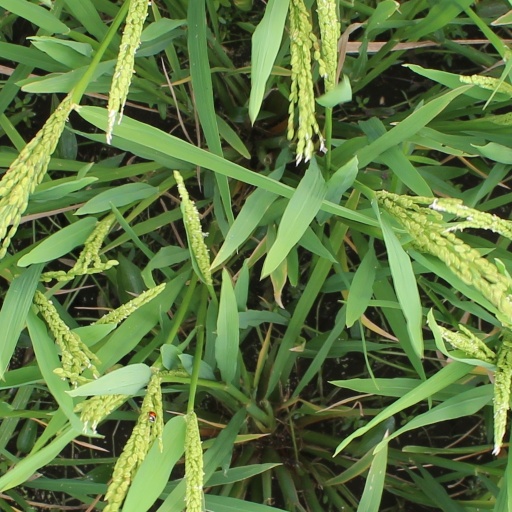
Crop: rice